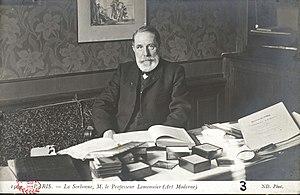
Carte postale photographique
Henry Lemonnier, né à Saint-Prix le 8 août 1842 et mort à Paris le 17 mai 1936, est un historien de l'art français, premier titulaire de la chaire d'histoire de l'art en Sorbonne.